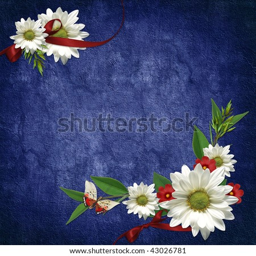
card for the holiday with flowers and ribbons on the abstract background